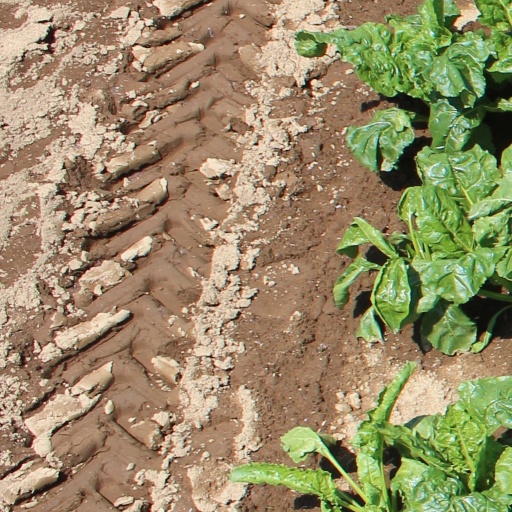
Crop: sugar beet